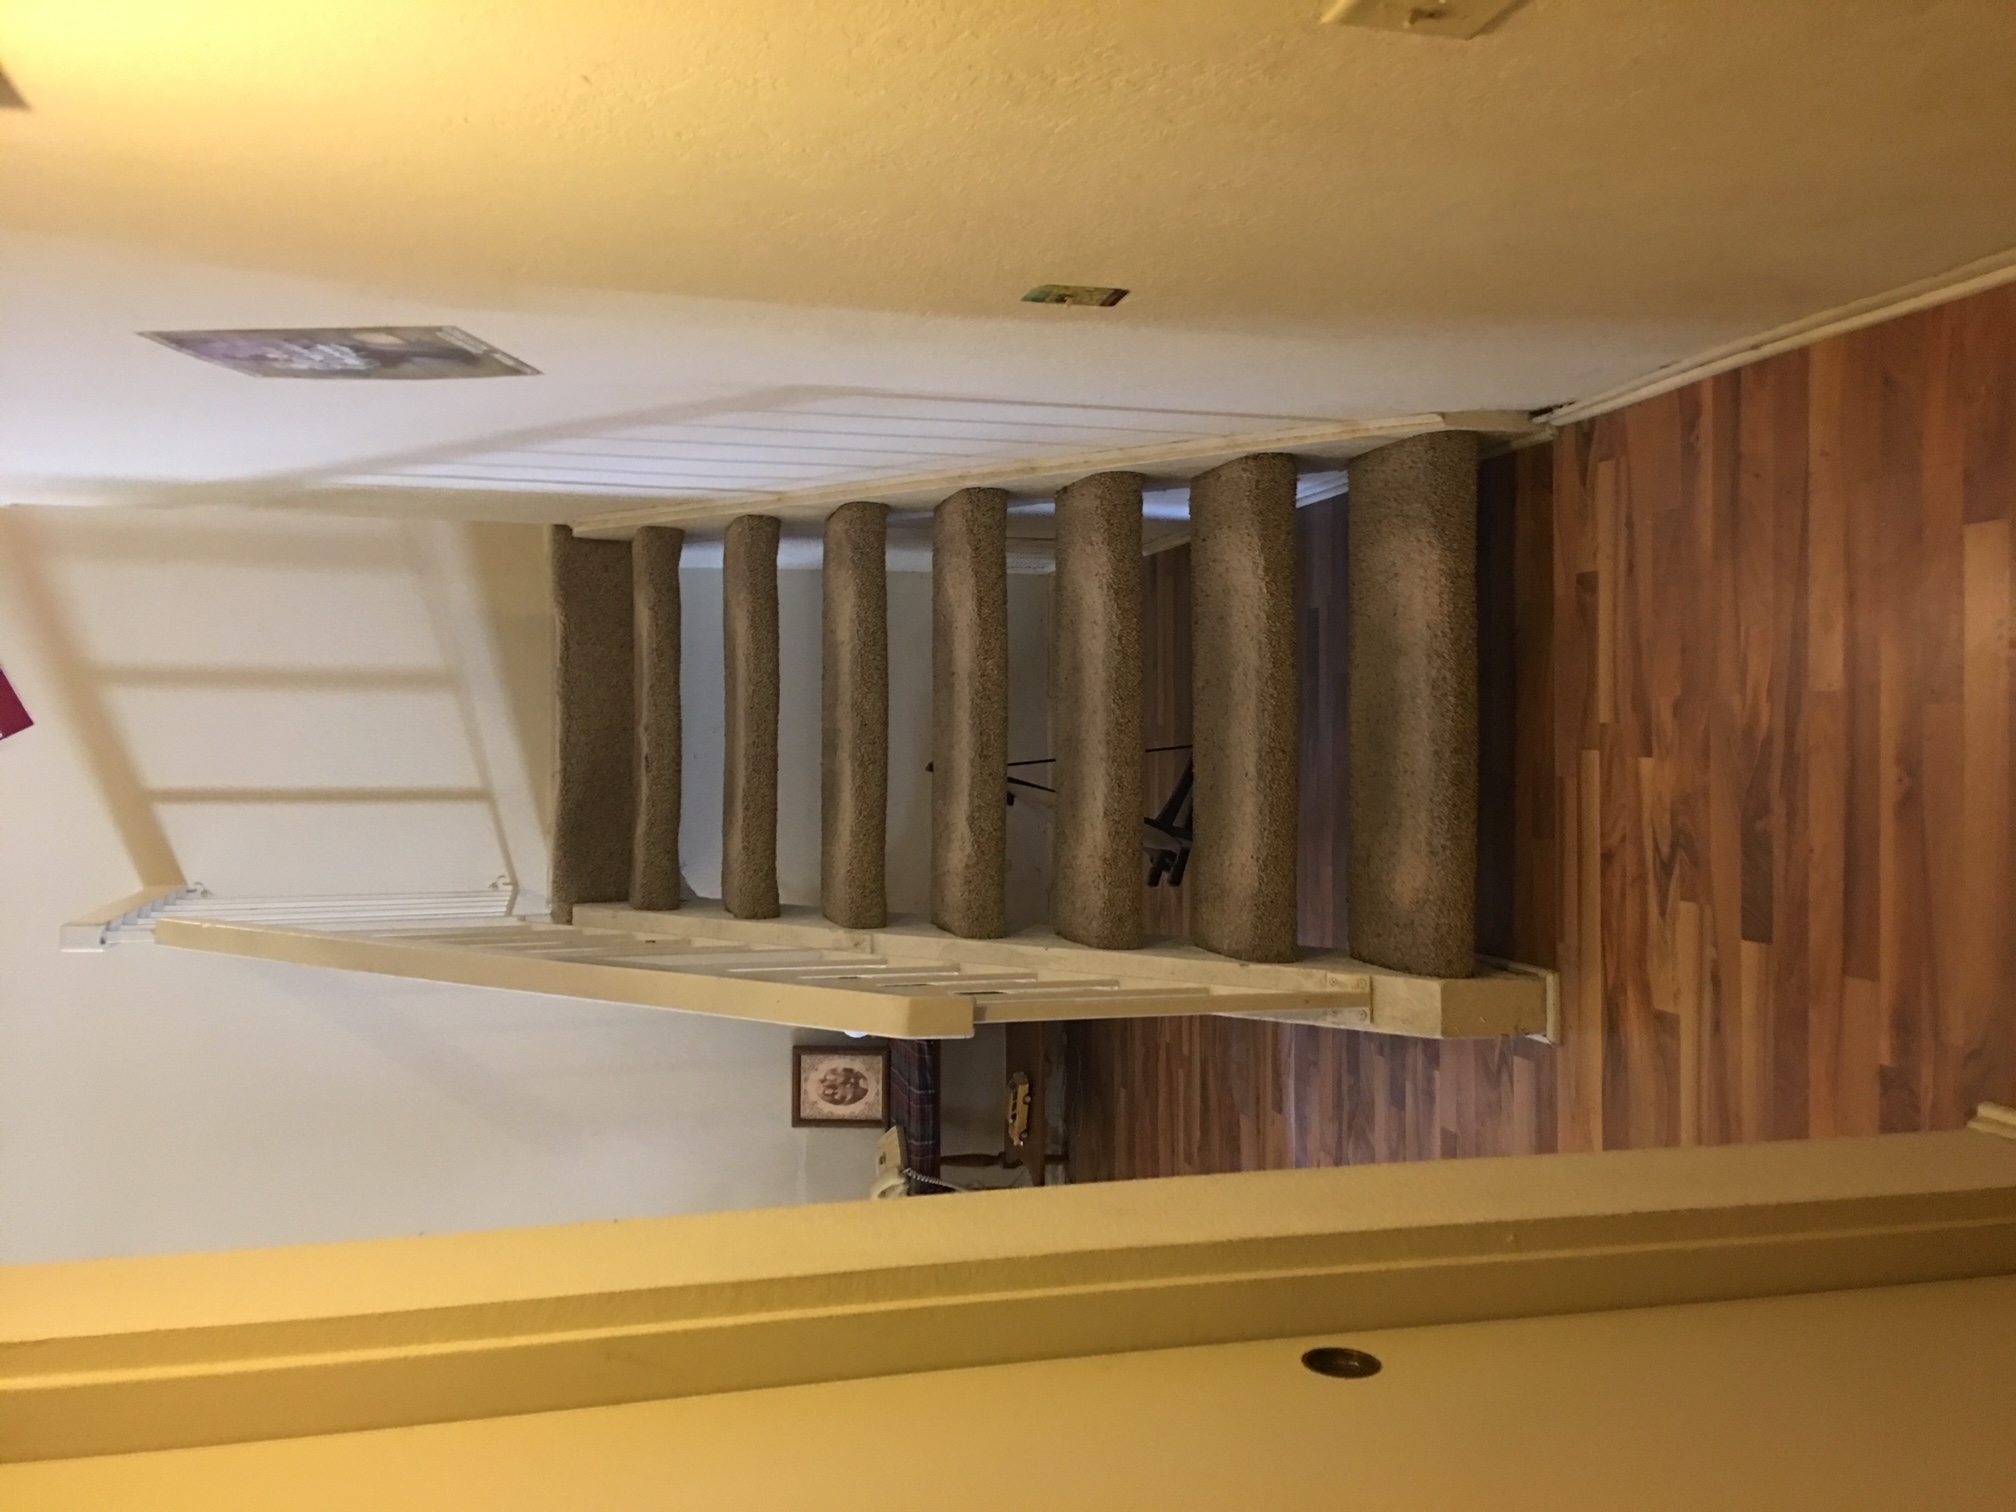
stairs, wall, ceiling, floor, cabinetry, wood, furniture, hardwood, interior design, wood stain, flooring, daylighting, angle, plywood, handrail, product